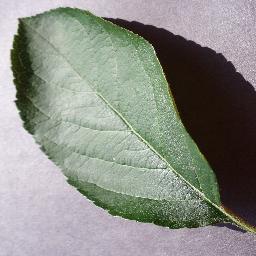
Label: Apple___healthy